Pandatsang Rapga

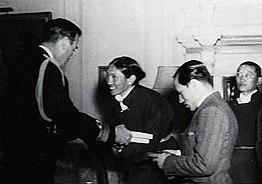

Pandatsang Rapga (1902–1974) was a Khampa revolutionary during the first half of the 20th century in Tibet. He was pro-Kuomintang and pro-Republic of China, anti-feudal, anti-communist. He believed in overthrowing the Dalai Lama's feudal regime and driving British imperialism out of Tibet, and acted on behalf of Chiang Kai-shek in countering the Dalai Lama. He was later involved in rebelling against communist rule.